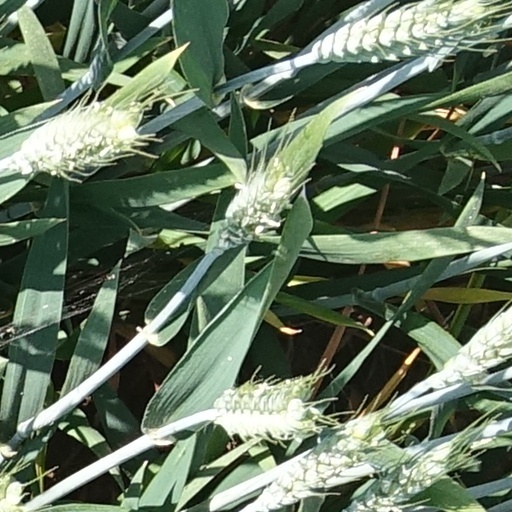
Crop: wheat